Vamps (band)

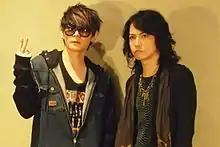
Vamps at a press conference in New York in 2013

In February 2013, Vamps announced they were changing record labels to Universal Music Group's Delicious Deli Records. The first release on the label was the home video "Vamps Live 2012" on April 24, which was recorded at Zepp Namba in 2012. Vamps, who were recording in Los Angeles, performed at the 2013 MTV Video Music Awards Japan on June 22, coming straight from the airport. This was the first performance of the songs from their double A-side single "Ahead/Replay", which was released on July 3, exactly one year and one day since their debut five years ago. The duo released the best-of album "Sex Blood Rock n' Roll" on September 25, which includes re-recordings of songs, all in English, and is also their first worldwide release. They supported the record with a world tour that took them to Barcelona, Paris, Berlin, London, and finished with shows in Los Angeles and New York where they were supported by Sid Wilson of Slipknot.